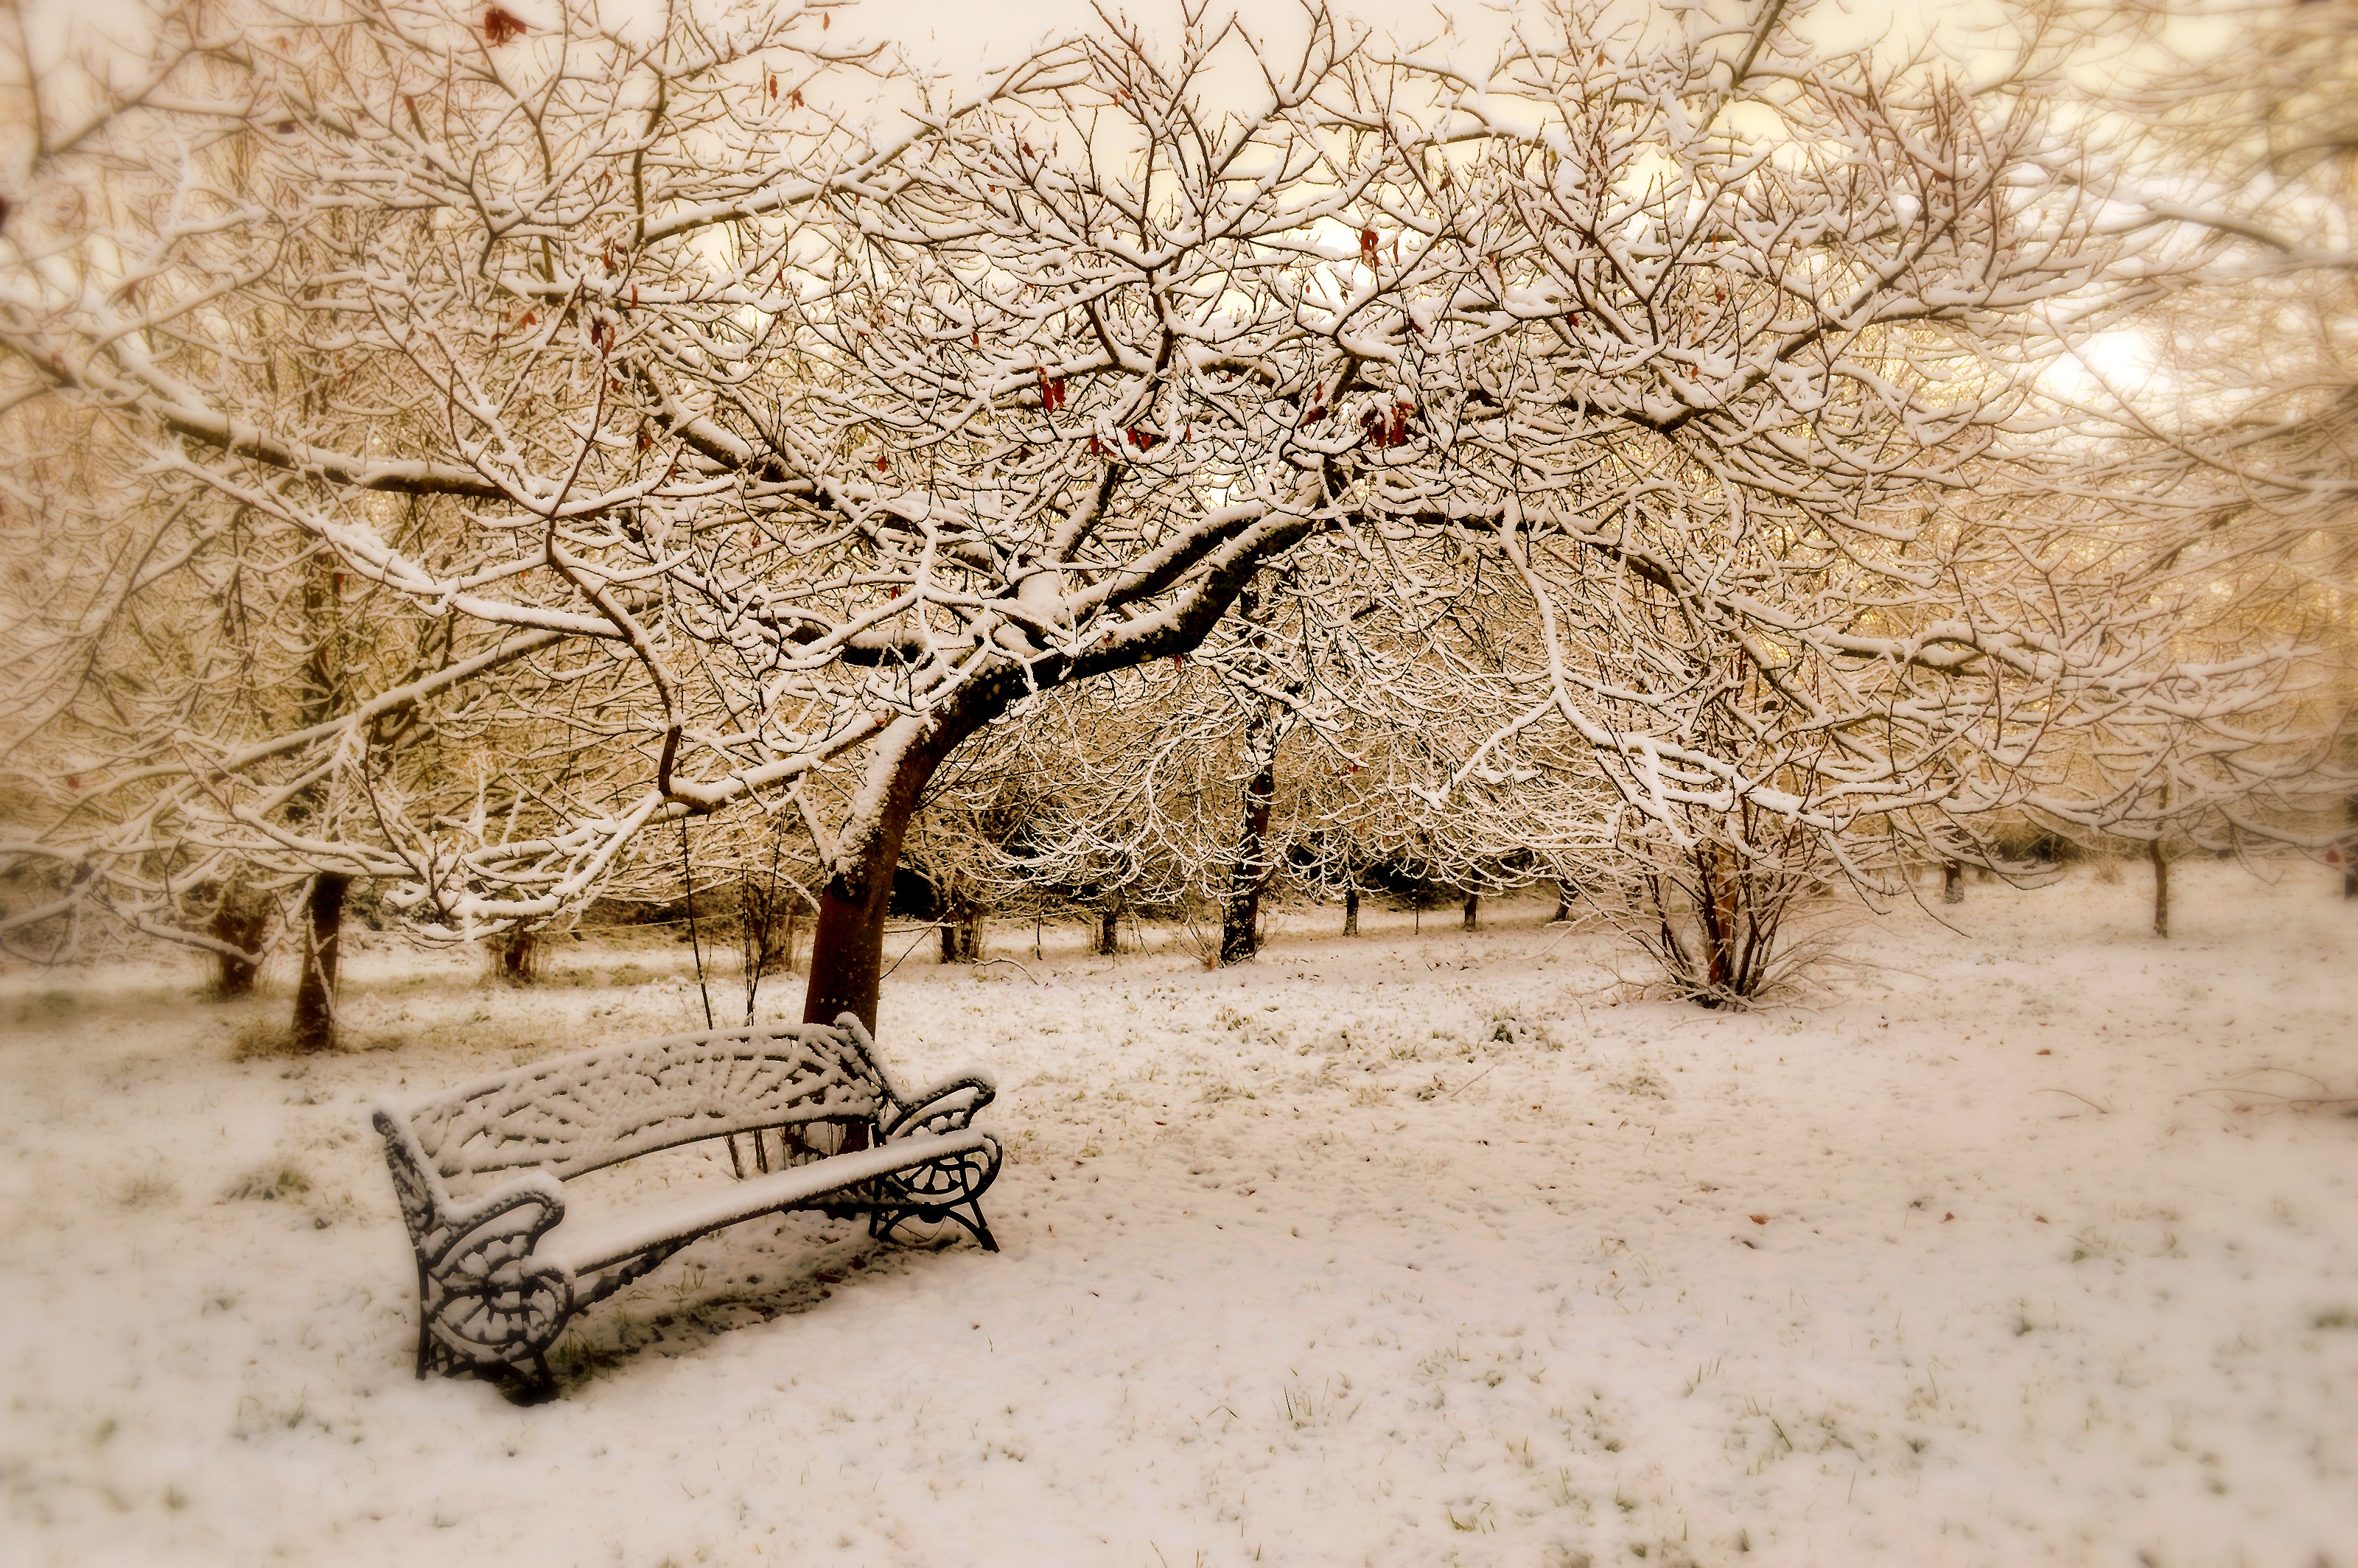
tree, branch, blossom, snow, winter, plant, morning, leaf, flower, frost, spring, weather, season, cherry blossom, woody plant